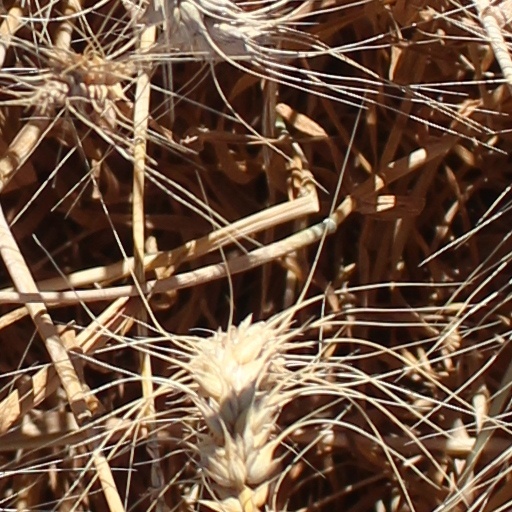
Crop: wheat